Indo-Greek Kingdom

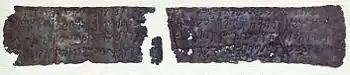
The Indo-Scythian Taxila copper plate uses the Macedonian month of "Panemos" for calendrical purposes (British Museum).

It would also seem that some of the coins emitted by the Indo-Greek kings, particularly those in the monolingual Attic standard, may have been used to pay some form of tribute to the Yuezhi tribes north of the Hindu-Kush. This is indicated by the coins finds of the Qunduz hoard in northern Afghanistan, which have yielded quantities of Indo-Greek coins in the Hellenistic standard (Greek weights, Greek language), although none of the kings represented in the hoard are known to have ruled so far north. Conversely, none of these coins have ever been found south of the Hindu-Kush.